Dairy in India

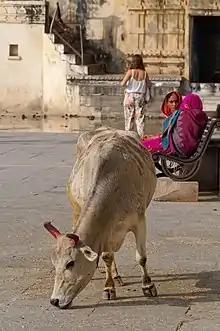
Cow in Udaipur, 2019

The cow has a sacred status in Hinduism, which is the majority religion in India. However nearly half of the milk produced in India comes from buffaloes, which are also consumed as meat (carabeef). In contrast to the cow, the water buffalo is seen as unclean and inauspicious. In Hindu mythology, evil is often represented by the water buffalo. The Hindu god of Death, Yama rides on a water buffalo. In the 1940s, Mahatma Gandhi lamented the preference for buffalo milk in the Indian society, noting the nutritional superiority of cow milk.